Catatumbo campaign

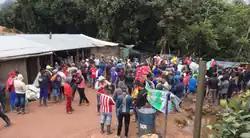
Displaced residents looking for refuge in June 2019

The Catatumbo region is in Eastern Colombia but also covers parts of Western Venezuela, with certain stretches of the Catatumbo River forming part of the international border. During the war, more than 40,000 residents have had to leave their homes in the area according to government statistics. This number includes displacements starting in 2017, though the Human Rights Watch says the majority were counted in 2018. The HRW also analyses the causes of displacement: in 2018, most displacements stemmed from fighting between the EPL and ELN; in 2019, more were caused by the violent intervention of the Colombian armed forces fighting the militia groups.